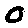
Label: 0